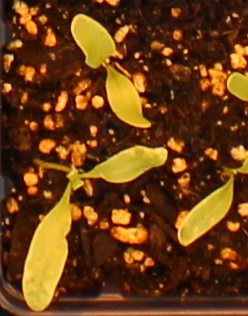
Label: Sugar beet